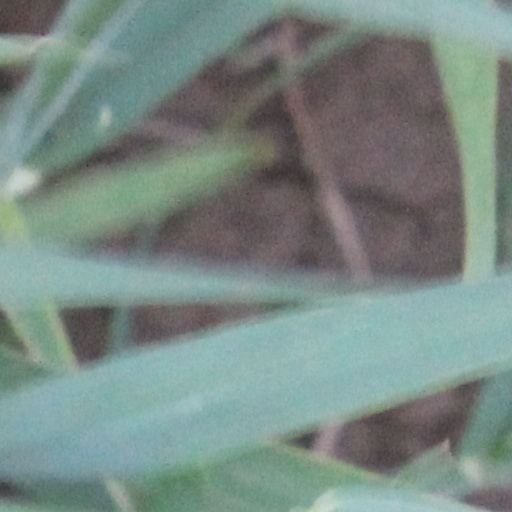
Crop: wheat